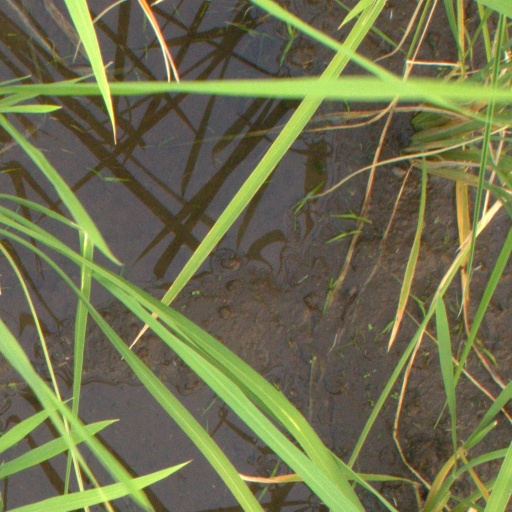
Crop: rice